Northern Patrol

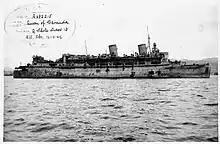

A retired officer was embarked to help find neutral and belligerents' trawlers, often known to the trawler skippers and on good terms, which helped when bartering for part of the trawlers' catch. Ratings were drawn from the RN, RFR, RNR, RNVR, "hostilities only" and former Merchant Navy ratings on T.124 agreements. The accommodations of AMCs were greatly superior to those on RN ships, even when wooden fittings were removed. Lounges became wardrooms and junior ranks had a gunroom (junior officers' mess). Some cabins were used by chief and petty officers but most were demolished to make way for broadside messes to avoid delays when called to action stations. Holds and other spaces were filled with barrels or oil drums as buoyancy ballast ('ping-pong balls'). The ships did not reach their peacetime GRTs and carried ballast to maintain stability. Horton boarded each ship with his technical officers to help their familiarisation with Navy methods. On 17 October 1939, the first seven AMCs arrived at Scapa Flow and by the end of November eleven AMCs were on patrol; "Rawalpindi" had already been sunk.